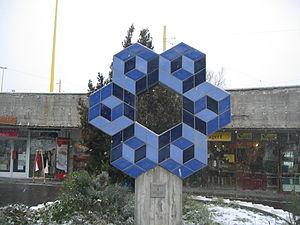
Győző Vásárhelyi, dit Victor Vasarely, né le 9 avril 1906 à Pécs et mort le 15 mars 1997 à Paris, est un plasticien hongrois, naturalisé français en 1961, reconnu comme étant le père de l'art optique.